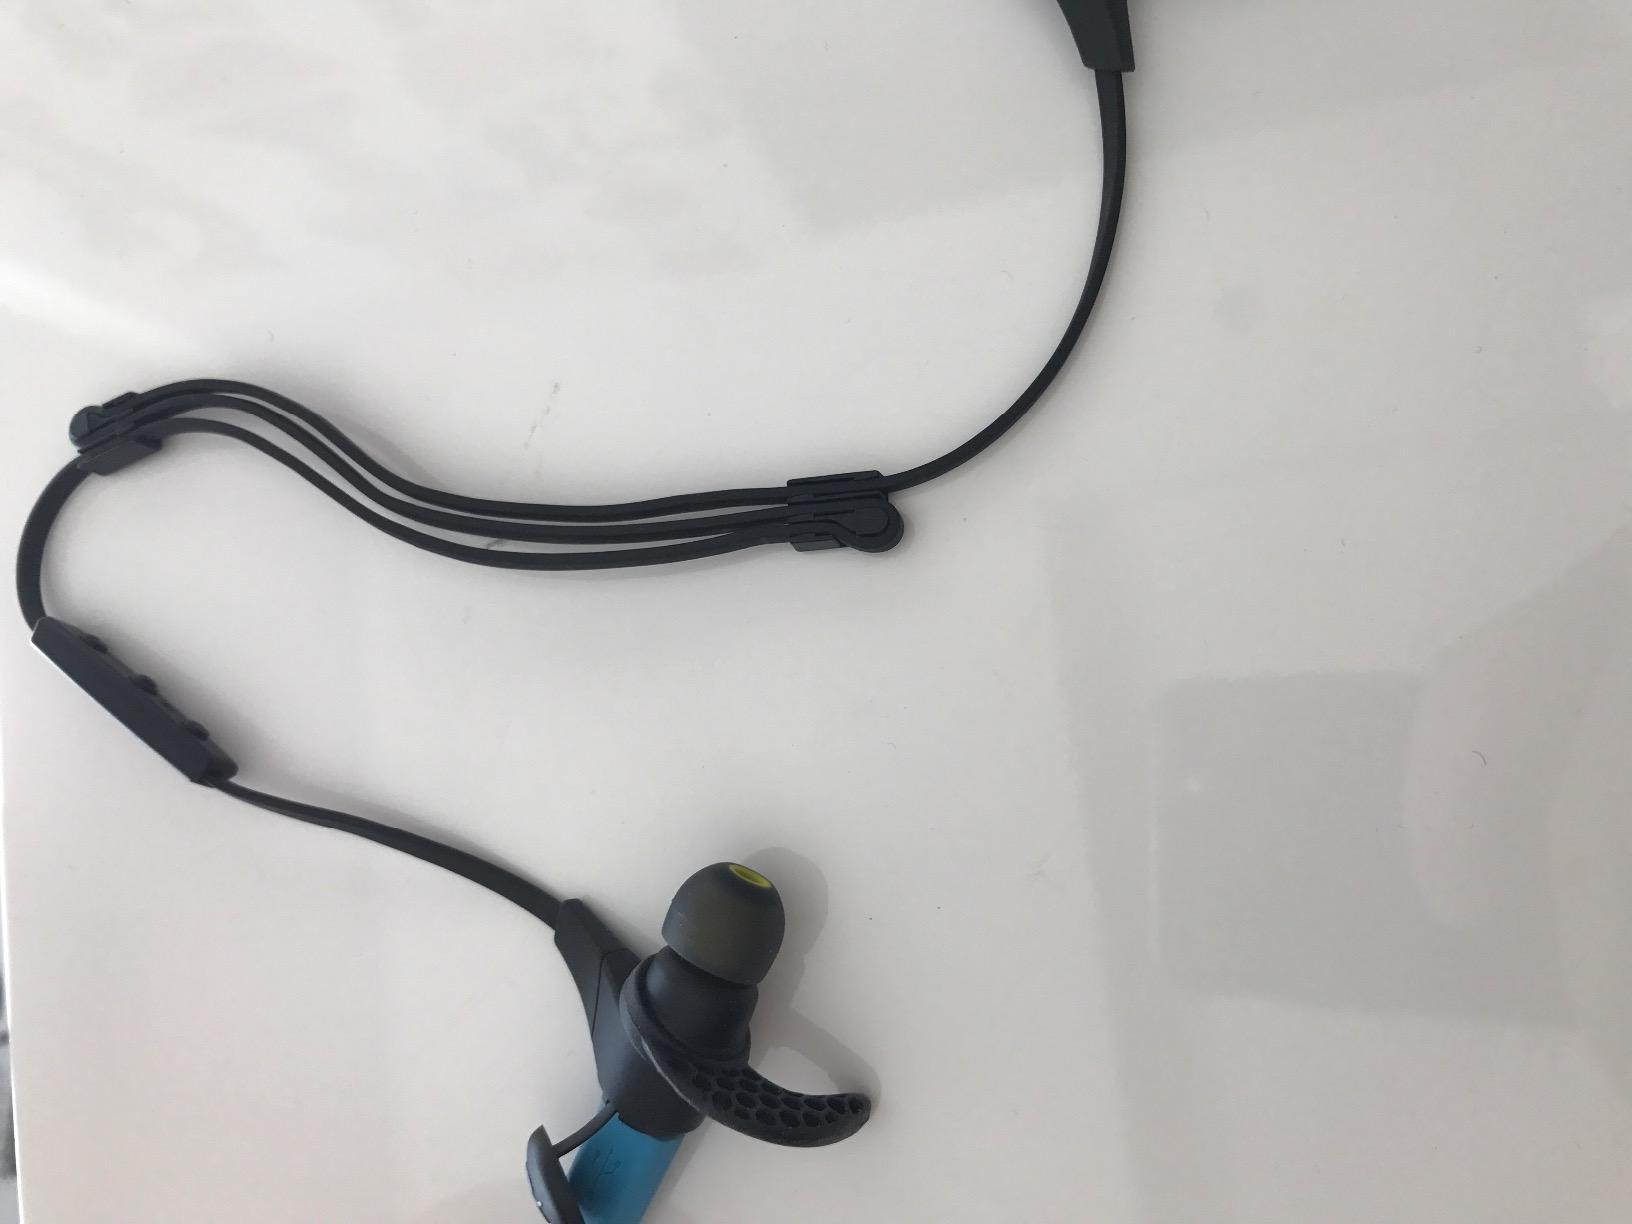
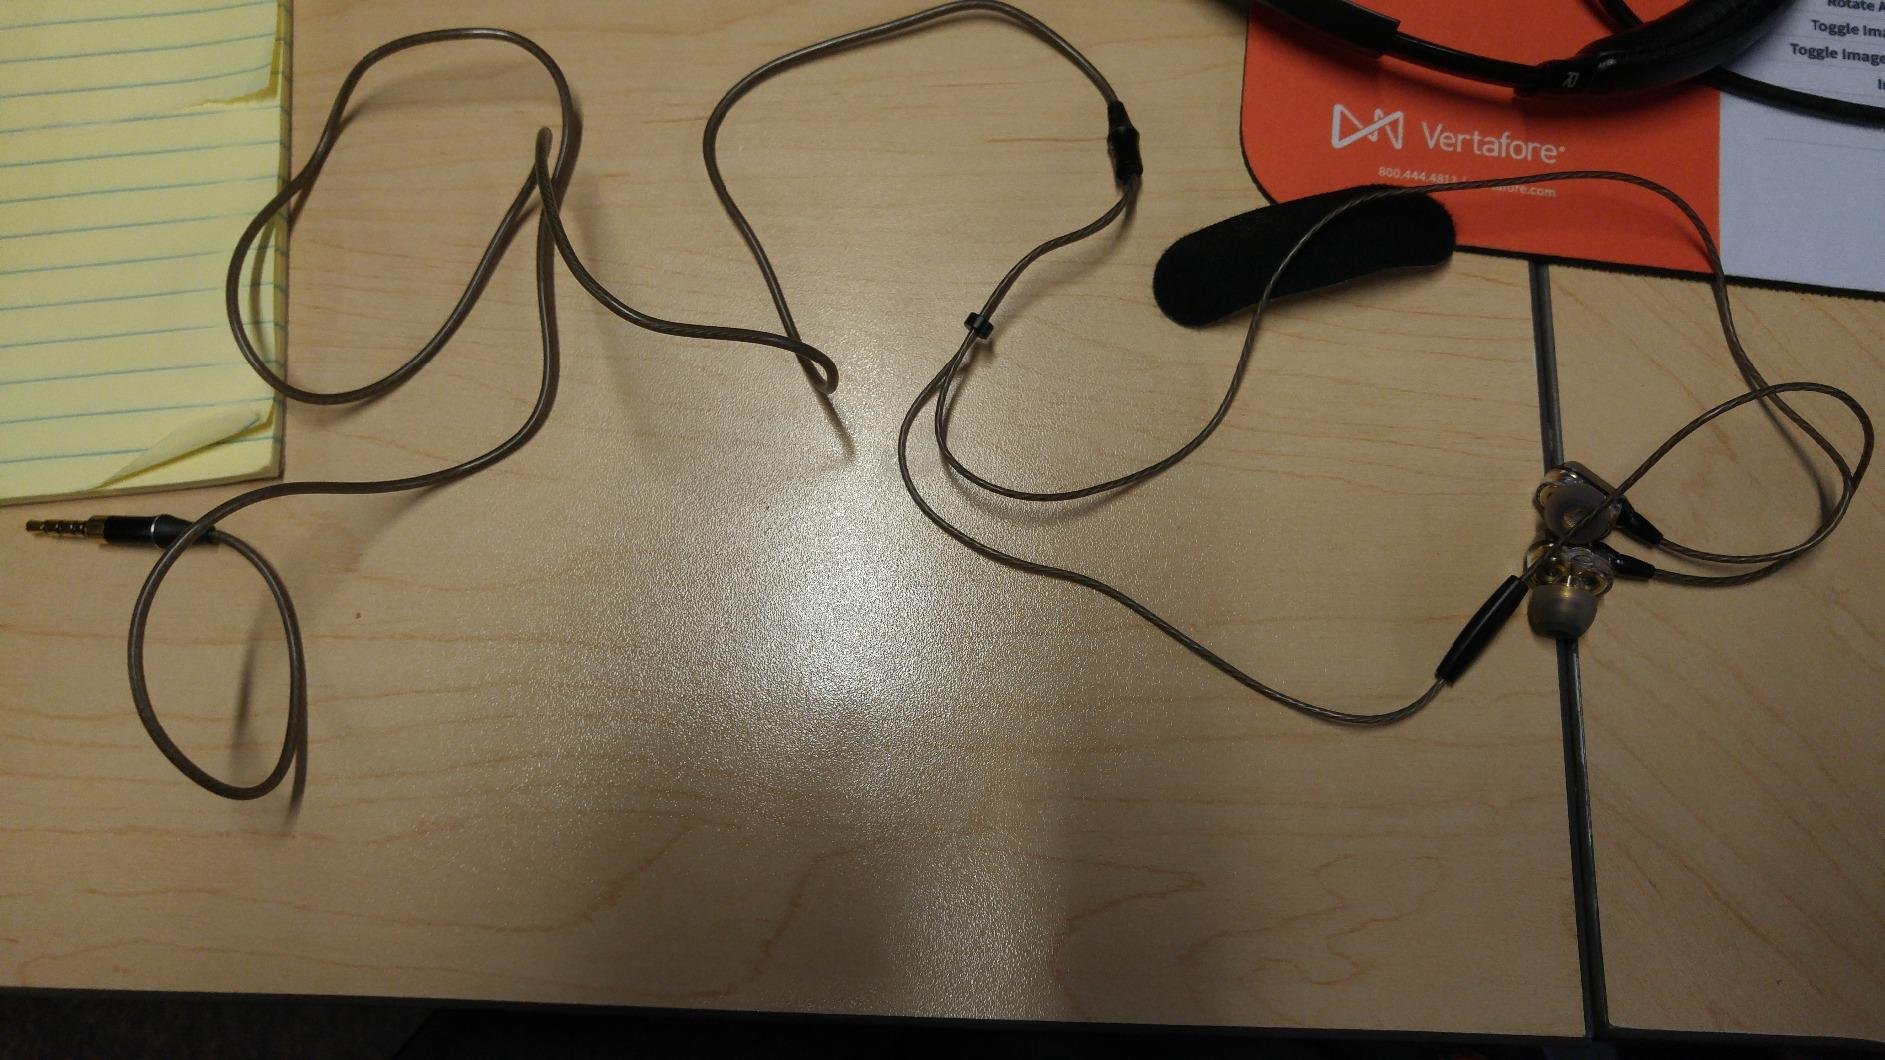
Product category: headphones
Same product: no